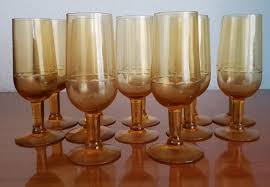
Waste category: glass